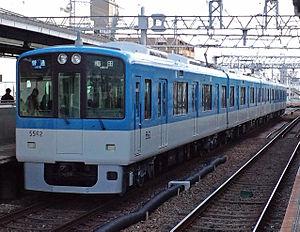
Hanshin Electric Railway Co., Ltd est une compagnie ferroviaire privée japonaise du groupe Hankyu Hanshin Holdings, Inc.. Elle relie les villes d'Ōsaka et Kōbe. Elle est également le propriétaire de l'équipe de baseball Hanshin Tigers.